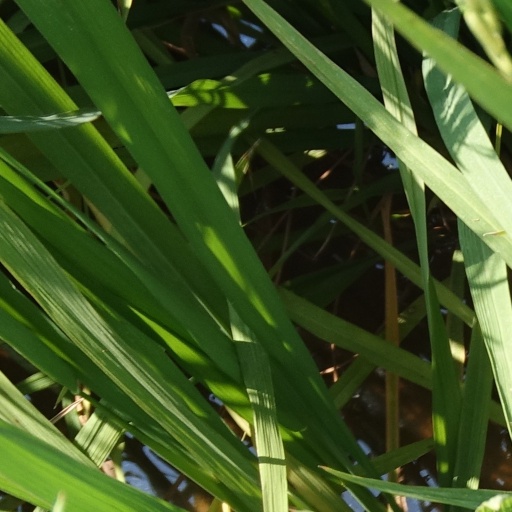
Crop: rice